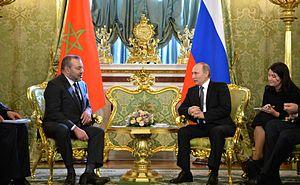
Mohammed VI, né le 21 août 1963 à Rabat, est le vingt-troisième monarque de la dynastie alaouite, et le troisième à porter le titre de roi du Maroc, depuis le 23 juillet 1999.